E.Y.E.: Divine Cybermancy

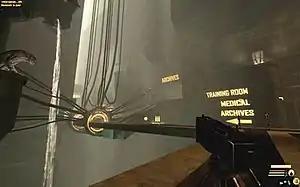
The Temple is a vast structure containing player resources.

Gameplay begins with character creation, in which the player has three slots in which to choose from DNA types to apply. This initial character-building DNA infusion has a semi-random outcome in generating the initial character statistics.